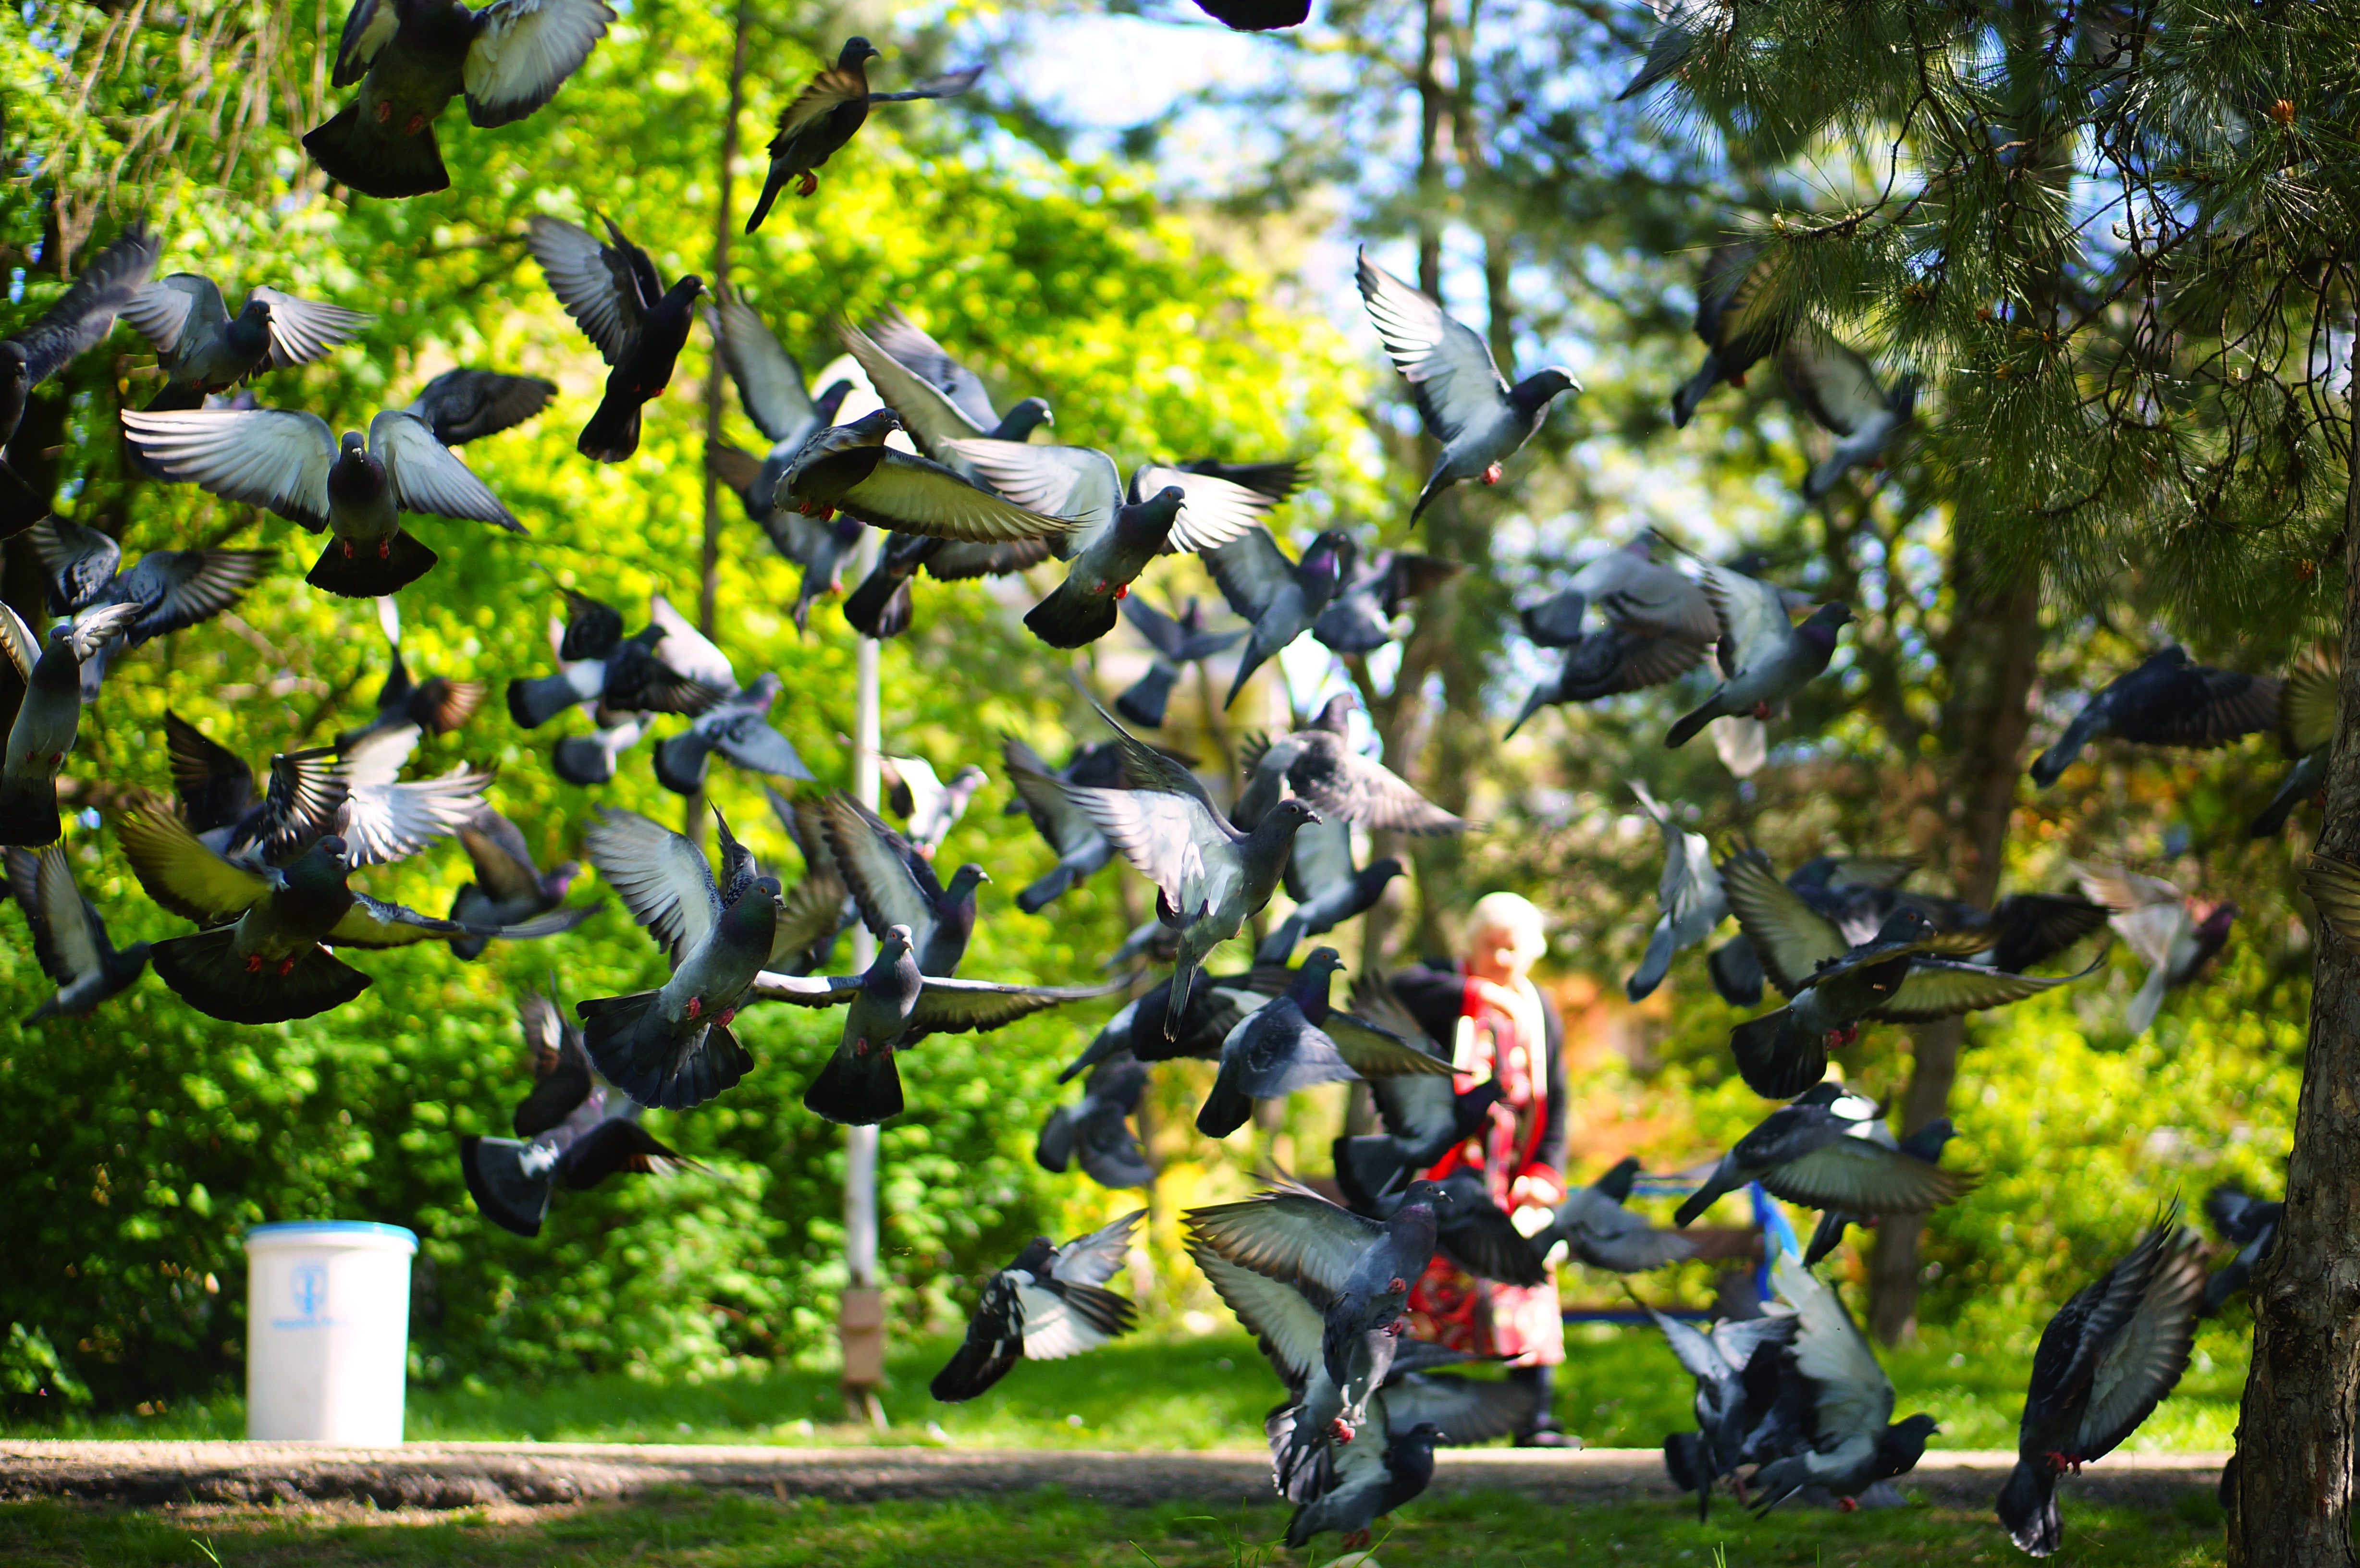
tree, flower, flock, autumn, park, pigeons, screenshot, flying birds, ruse